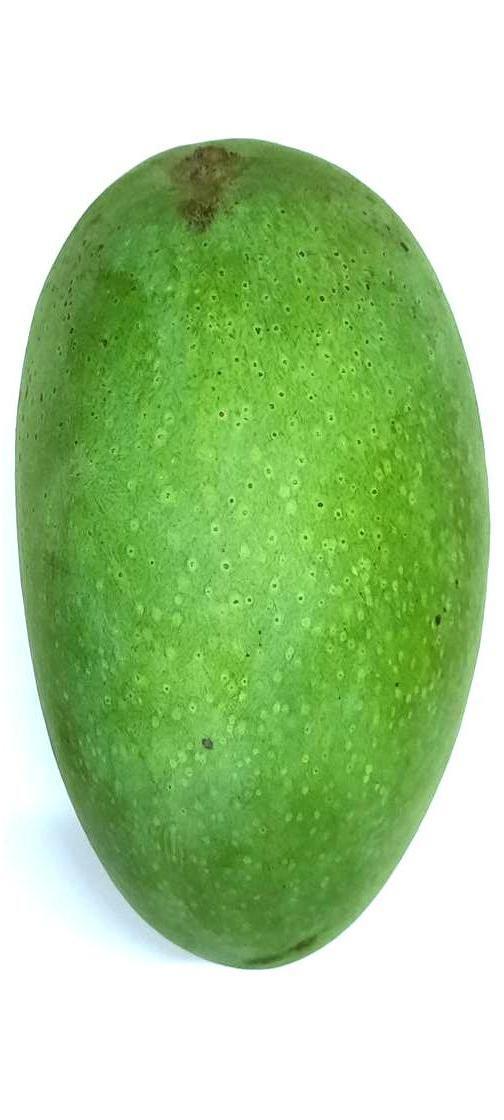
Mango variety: Fazli Shurmai